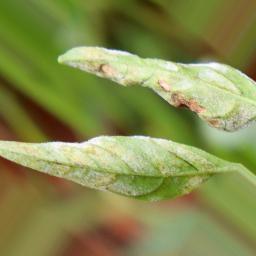
Label: powdery mildew